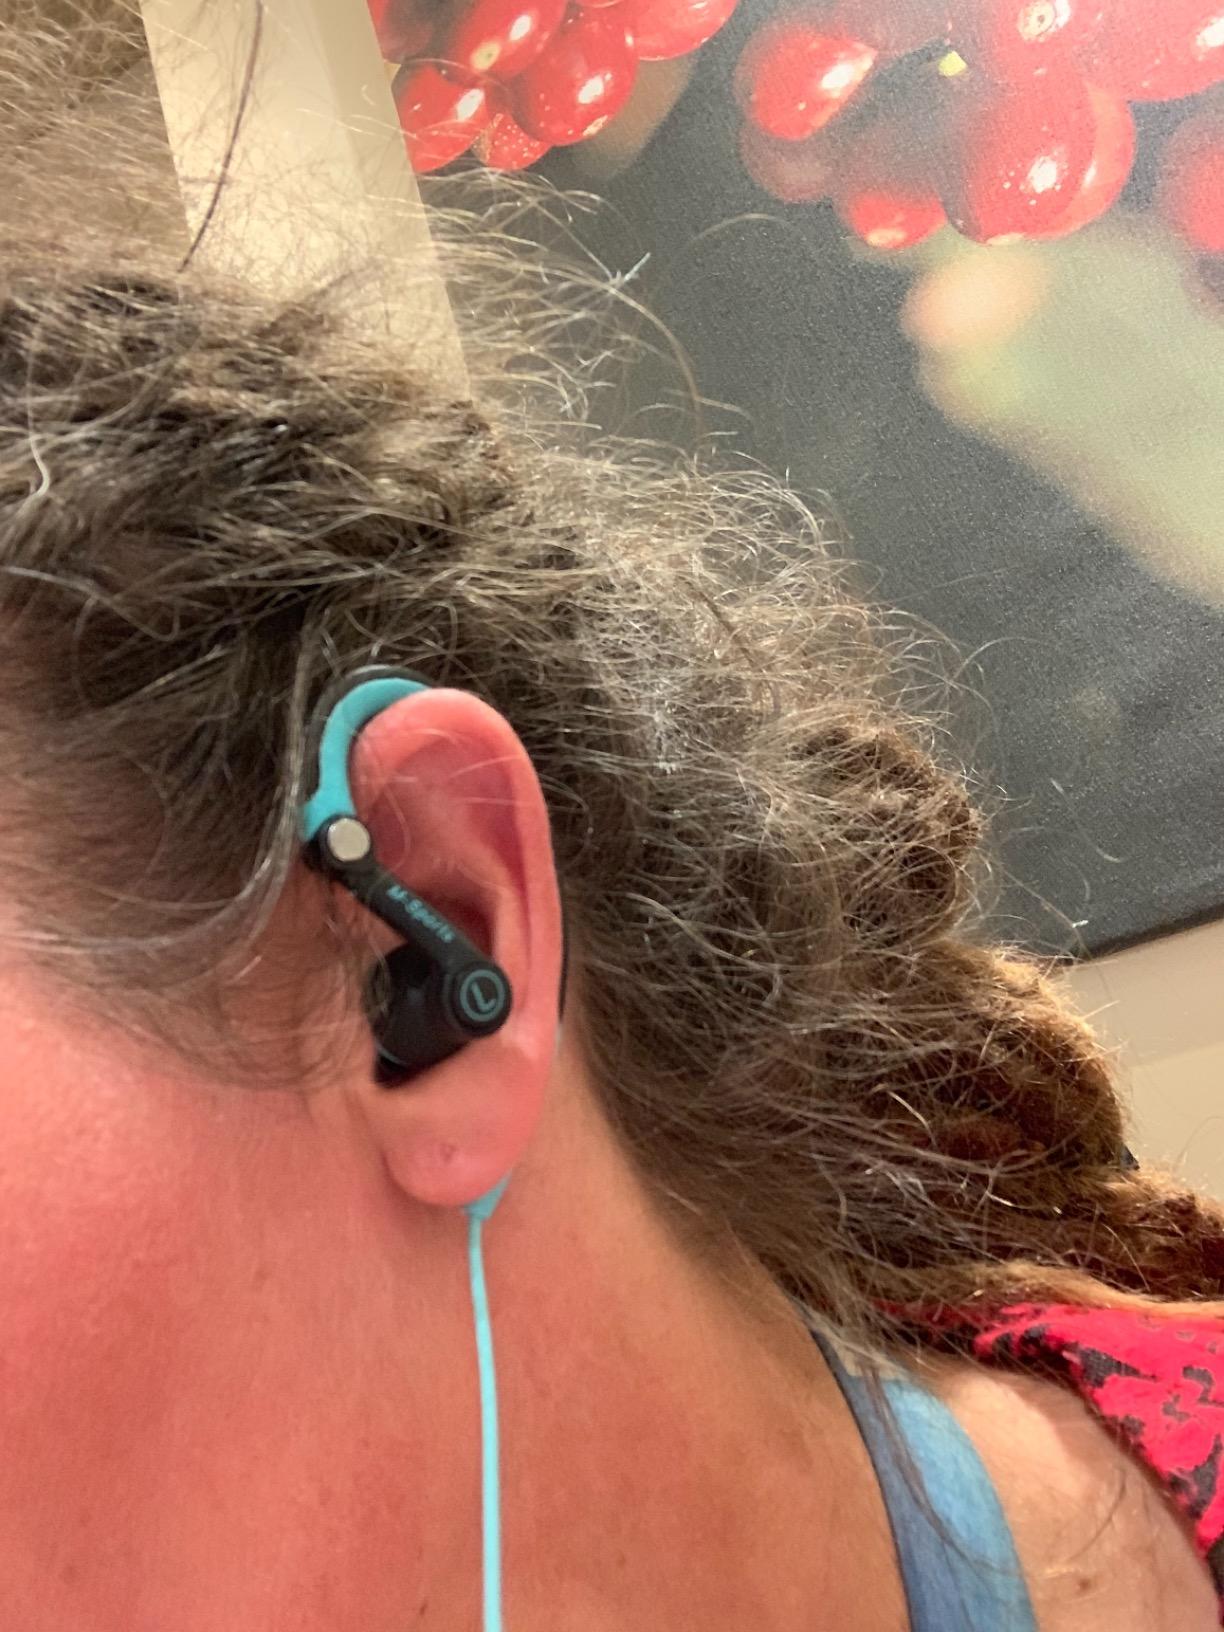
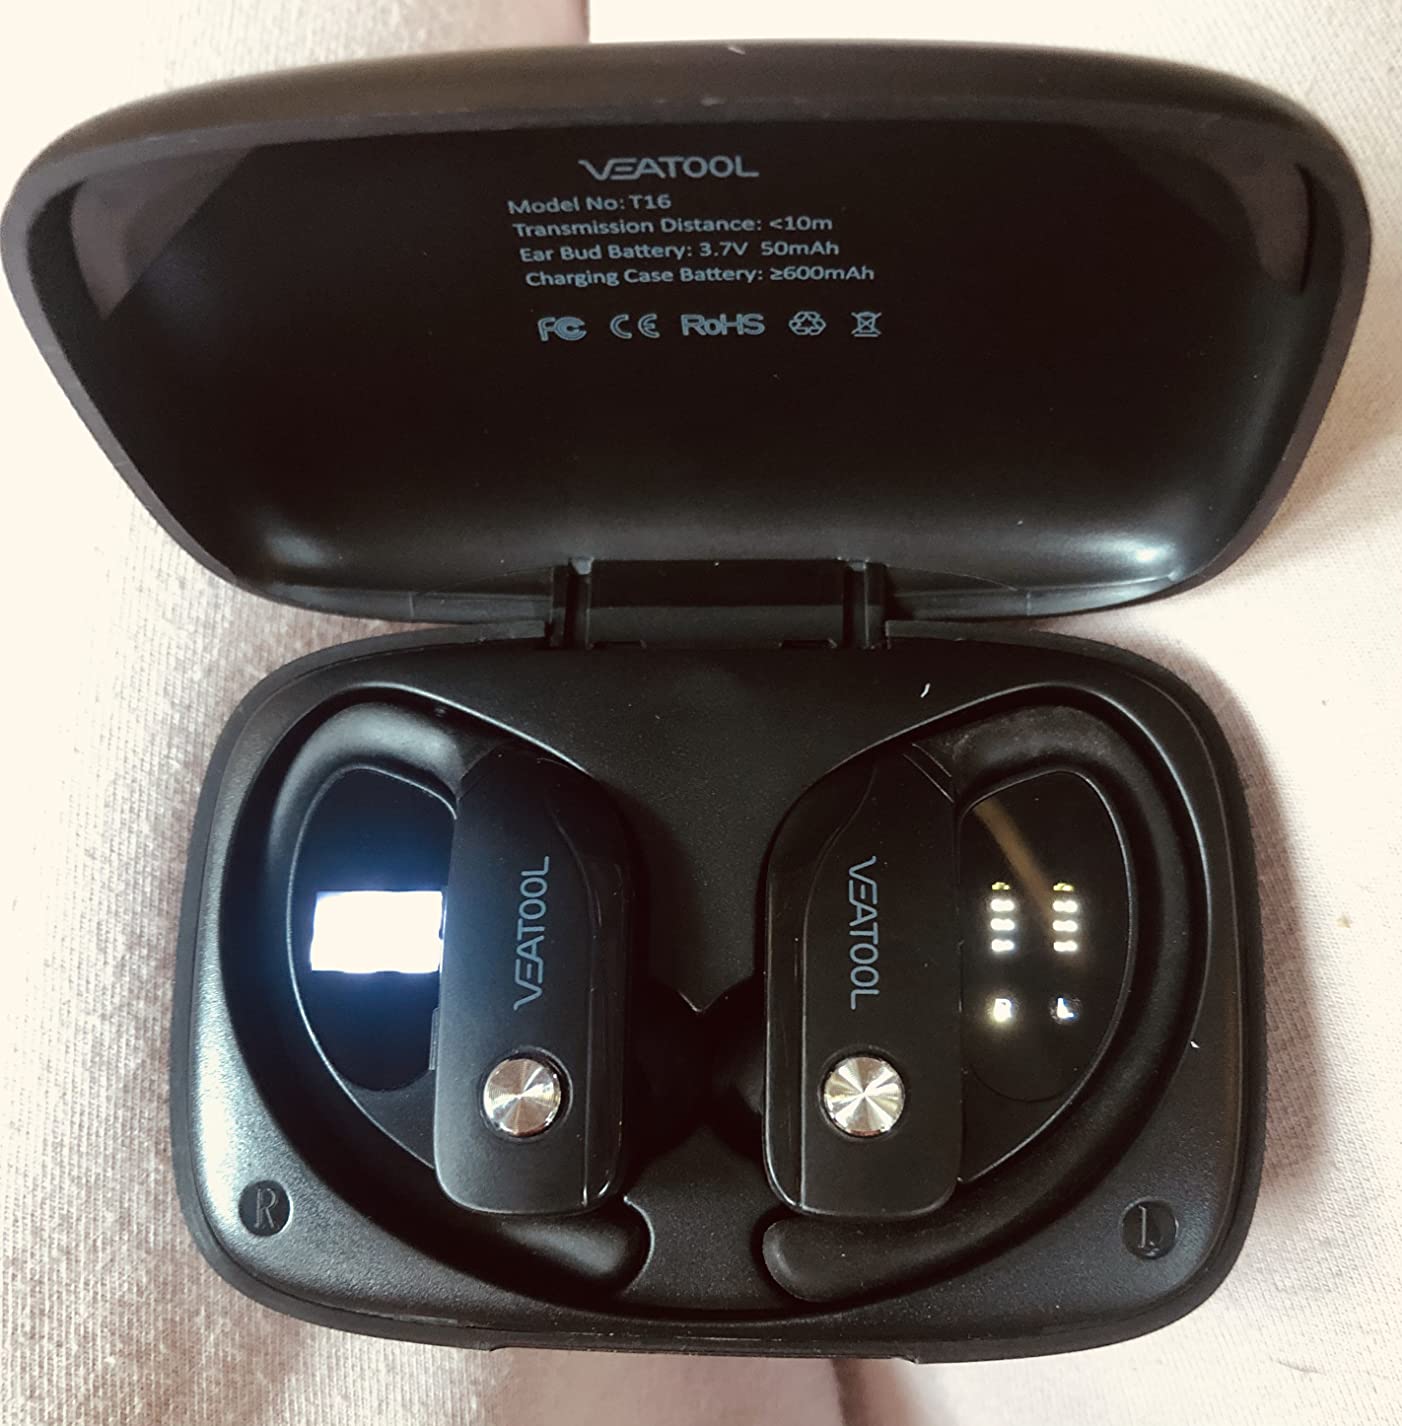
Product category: earbuds
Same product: no